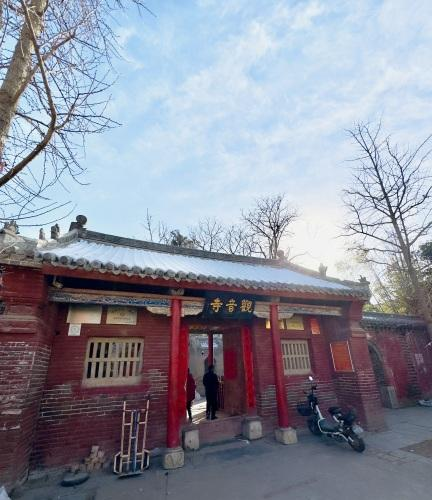
地标名称：观音寺
所在城市：洛阳市·汝阳县